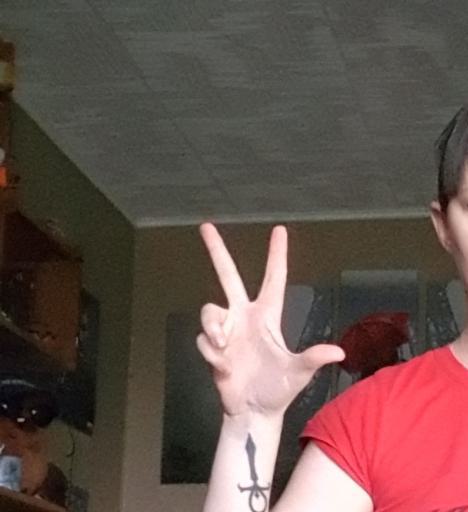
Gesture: three2